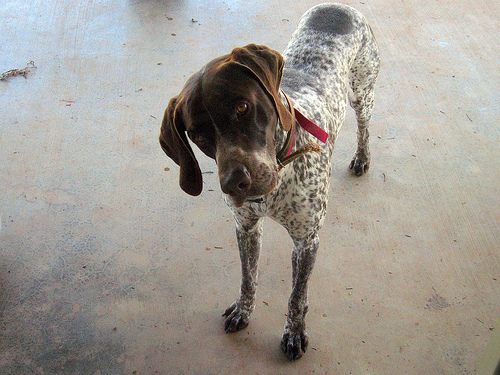
Breed: german shorthaired